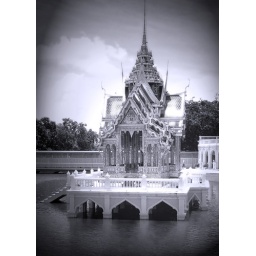
The Divine Seat of Personal Freedom in the middle of a lake is the only Thai-style building in Band Pa-In Palace.